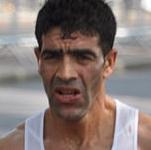
Age: 32